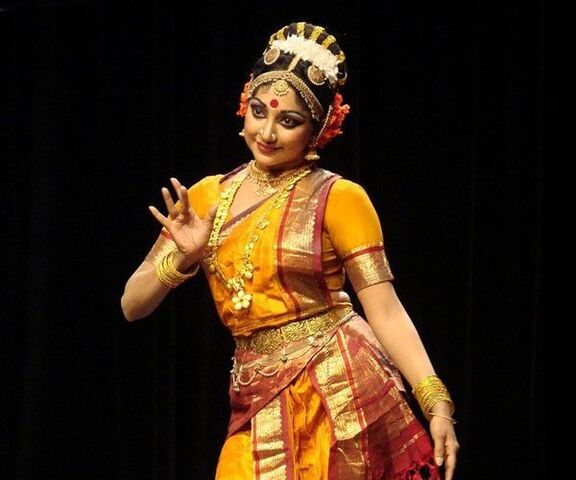
Dance form: kuchipudi